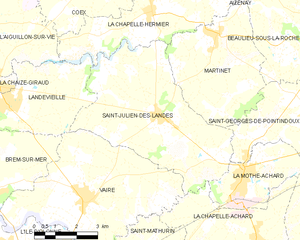
Carte des communes françaises Saint-Julien-des-Landes